Kortright Centre for Conservation

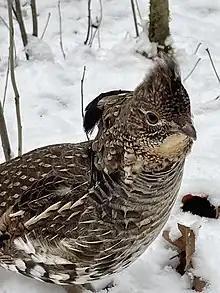
A male Ruffed Grouse at the Kortright Centre.

The Kortright Centre for Conservation is a suburban conservation area and educational facility in Vaughan, Ontario, Canada in the northern part of the Greater Toronto Area. It is operated by the Toronto and Region Conservation Authority. The area in which it is located is predominantly forested in its western and northern extent. The Humber River is situated in the west and the Cold Creek and Harris Creek are to the north.